Lego Technic Test Track

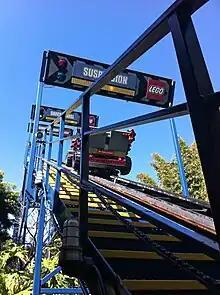
The lift hill of Technic Coaster at Legoland California

Each of the rides are Mack Rides' large park variation of their wild mouse roller coasters. After climbing the lift hill, the train makes a hairpin turn and drops down followed by a normal Wild Mouse track.